3rd Parachute Brigade (United Kingdom)

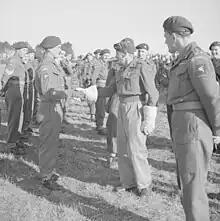
General Sir Bernard Montgomery greets RSM A. Parsons of the 8th (Midlands) Parachute Battalion during an inspection of the 6th Airborne Division at Bulford, Wiltshire, 8 March 1944. Stood closest to the camera is the brigade's commander, Brigadier "Speedy" Hill.

In April 1944, under the command of 1st Airborne Corps, the brigade took part in Exercise Mush, in the counties of Gloucestershire, Oxfordshire and Wiltshire. This was an airborne military exercise spread over three days involving the 1st and 6th Airborne Divisions. Unknown to the 6th Airborne, it was a full-scale rehearsal for the division's involvement in the imminent Normandy invasion. In the invasion, the division's two parachute brigades would land just after midnight on 6 June, while the 6th Airlanding Brigade arrived later in the day just before dark. The division's objective was to secure the left flank of the invasion area by dominating the high ground in the area between the rivers Orne and Dives. For their part in the operation, the 3rd Parachute Brigade had to destroy the Merville Gun Battery, whose guns were in range of the Sword Beach landings, and to demolish bridges across the River Dives to hamper the arrival of German reinforcements from the east.